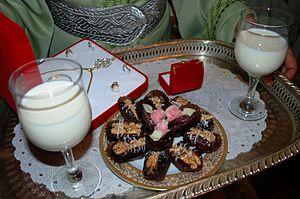
Ceremonie Mejhoul et Lait et cadeau de mariage
Au Maroc, la cérémonie nuptiale est fondée sur des rites précis et des coutumes ancestrales. L'union issue de cette cérémonie nuptiale, est encadrée par la religion islamique.